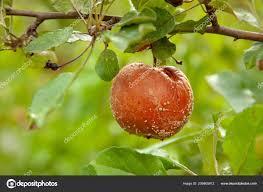
Label: apples